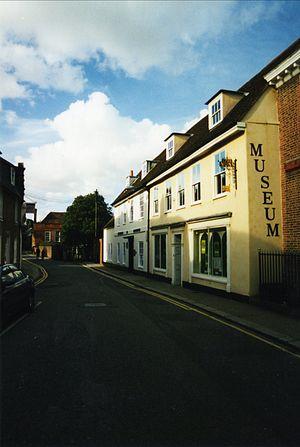
Cette liste des musées du Hertfordshire, Angleterre contient des musées qui sont définis dans ce contexte comme des institutions qui recueillent et soignent des objets d'intérêt culturel, artistique, scientifique ou historique. leurs collections ou expositions connexes disponibles pour la consultation publique. Sont également inclus les galeries d'art à but non lucratif et les galeries d'art universitaires. Les musées virtuels ne sont pas inclus.